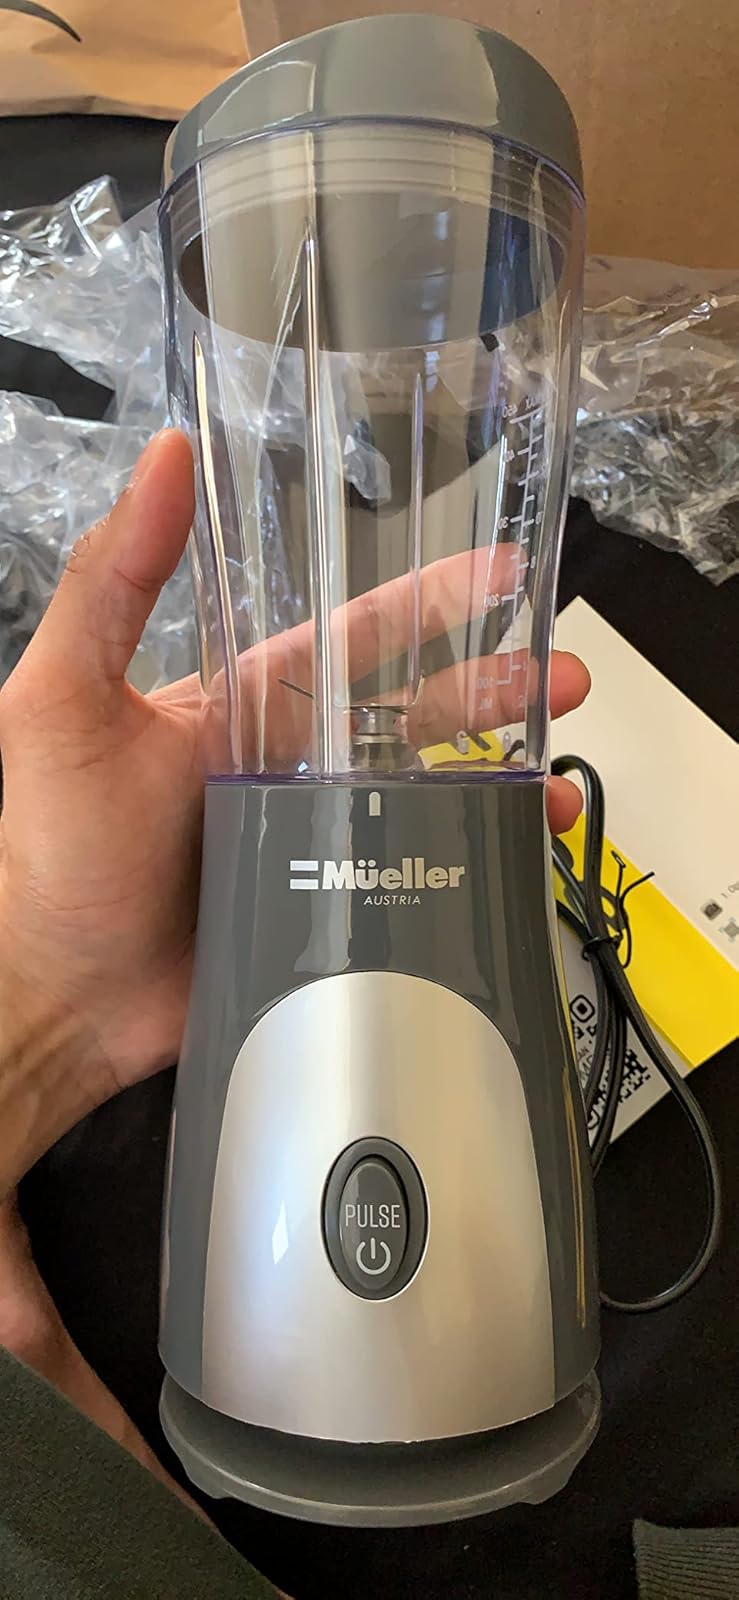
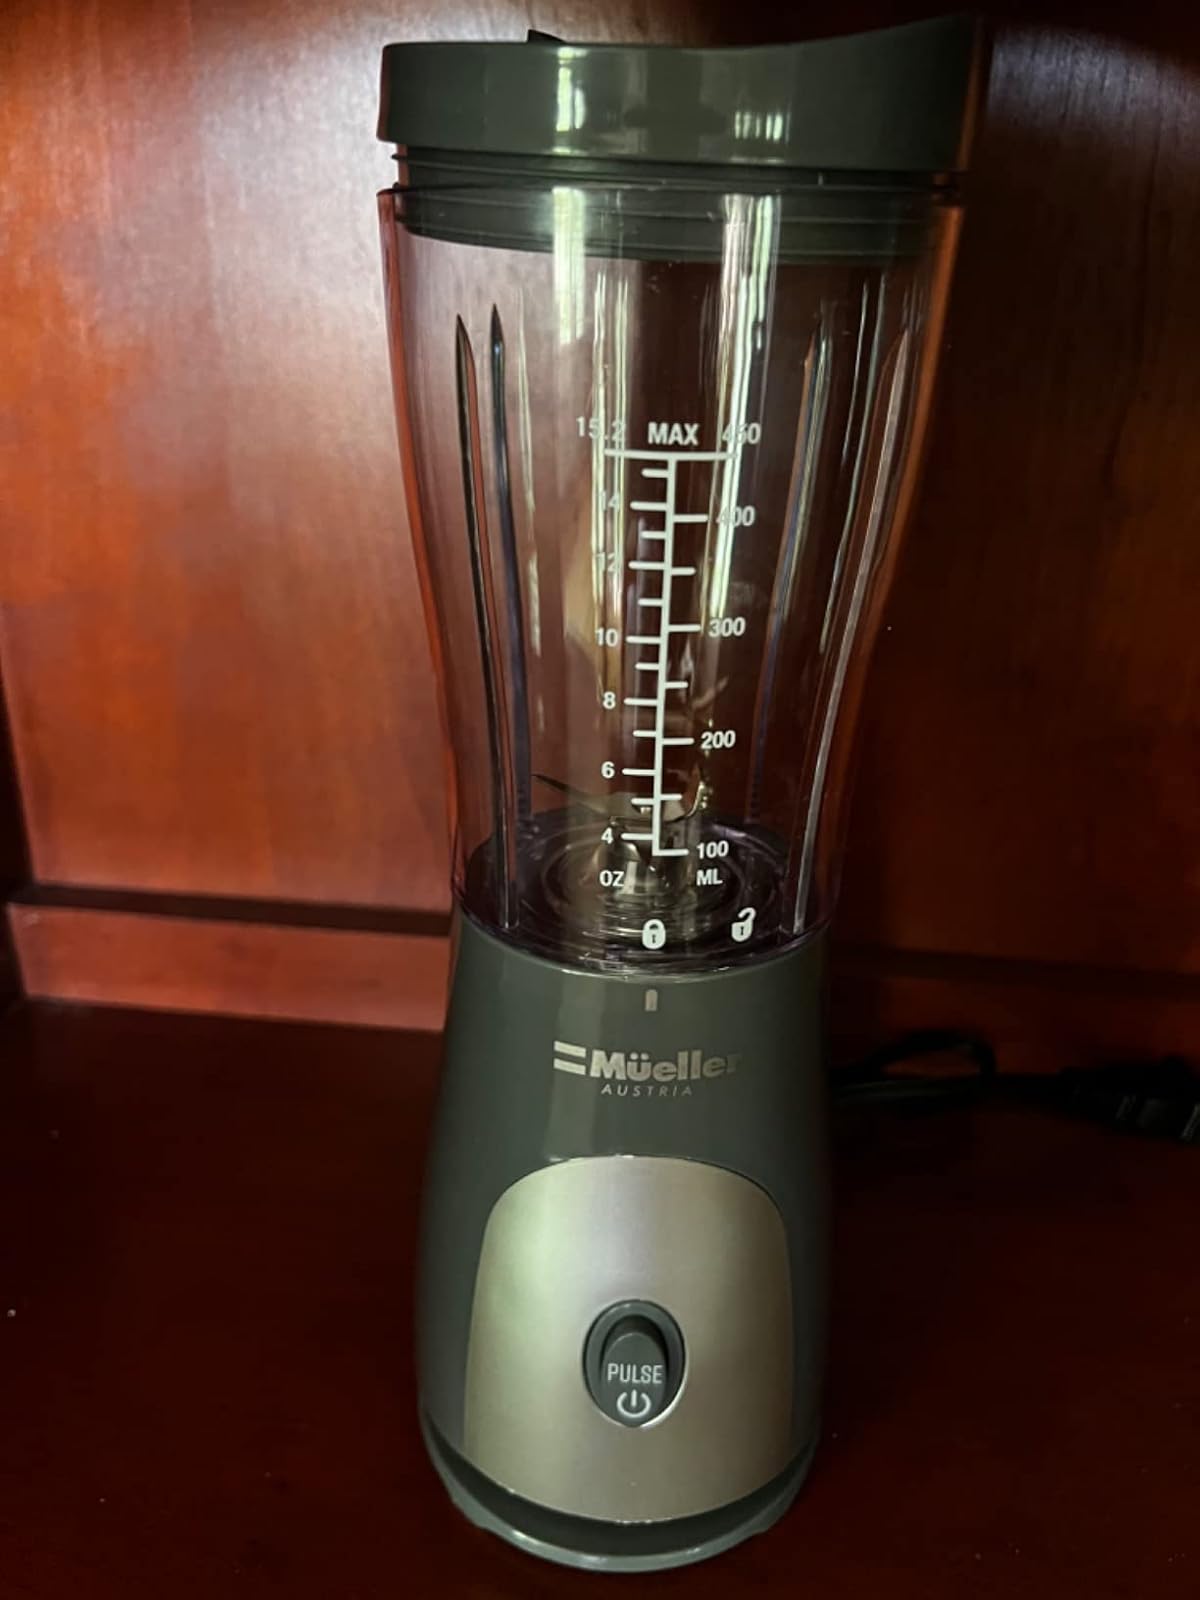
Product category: items_blender
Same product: yes